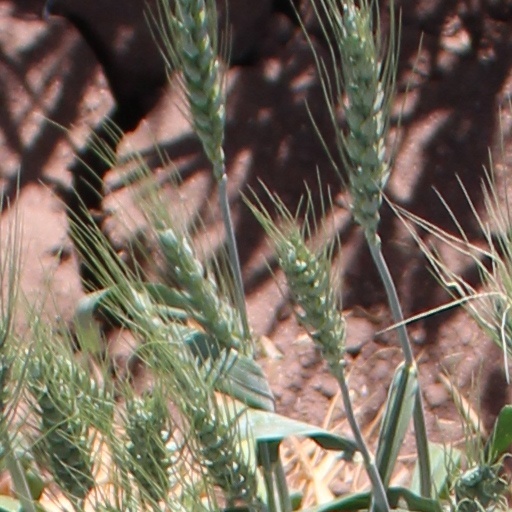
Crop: wheat